James Childress (Alabama)

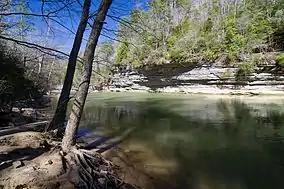
Clear Creek in what is now William B. Bankhead National Forest

The capital of Alabama at Tuscaloosa was built in the late 1820s on land that had been sold to the state by J. W. Lane, Samuel Maverick, and James Childress. Childress owned two of the four lots sold, and he had built a "cottage" (log cabin) on property, so the spot was known as Childress Hill. Childress was said to be a good shot with a rifle and storytellers claimed he would "shoot down wild deer as they ran through his grounds." In December 1819 he shot an female alligator on the river bank below the village; the head was preserved for display.